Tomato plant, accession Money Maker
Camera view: vertical (180 deg); turntable rotation: 60 degrees
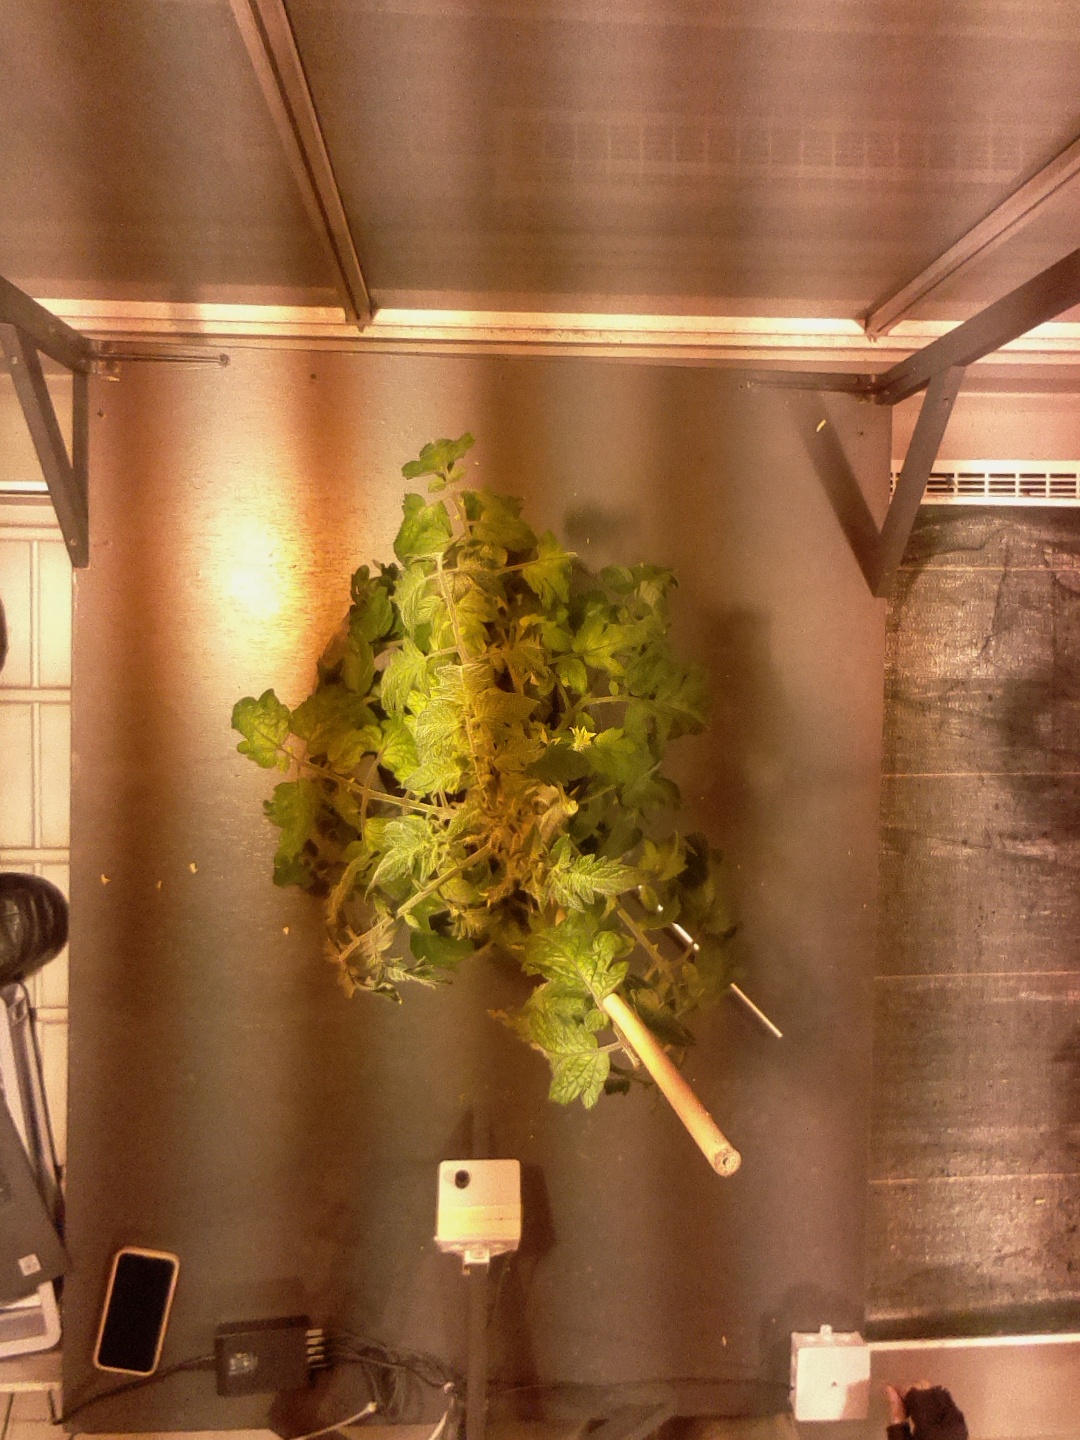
BBCH growth stage 78: 80% -90% of final fruit size